Anchieta Palace (Espírito Santo)

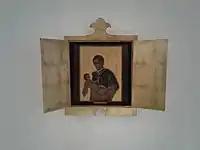
Reliquary with painting and bone fragment by Joseph of Anchieta exposed in the symbolic tomb in the Anchieta Palace.

In 1860, the palace underwent renovation, and received the emperor Dom Pedro II and the empress Dona Teresa Cristina Maria, who stayed in the state for fifteen days.